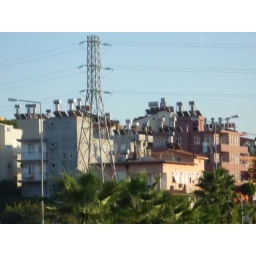
Anywhere in western Turkey. Solar hot water heaters perched on apartment house roofs.